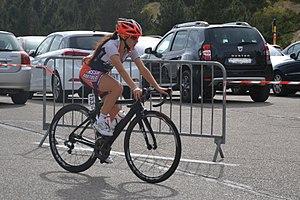
Sara Mariotto au chalet Reynard, dans l'ascension du Mont Ventoux